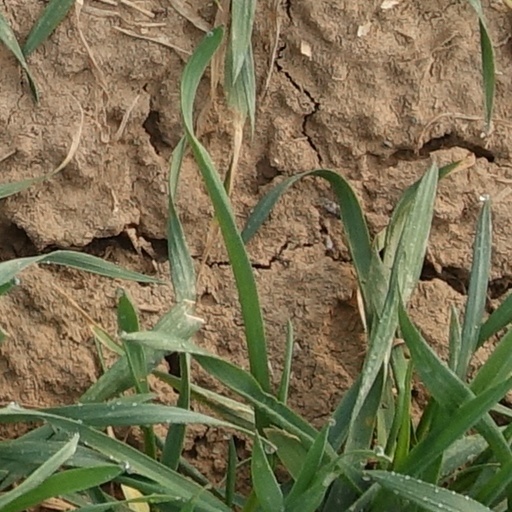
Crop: wheat